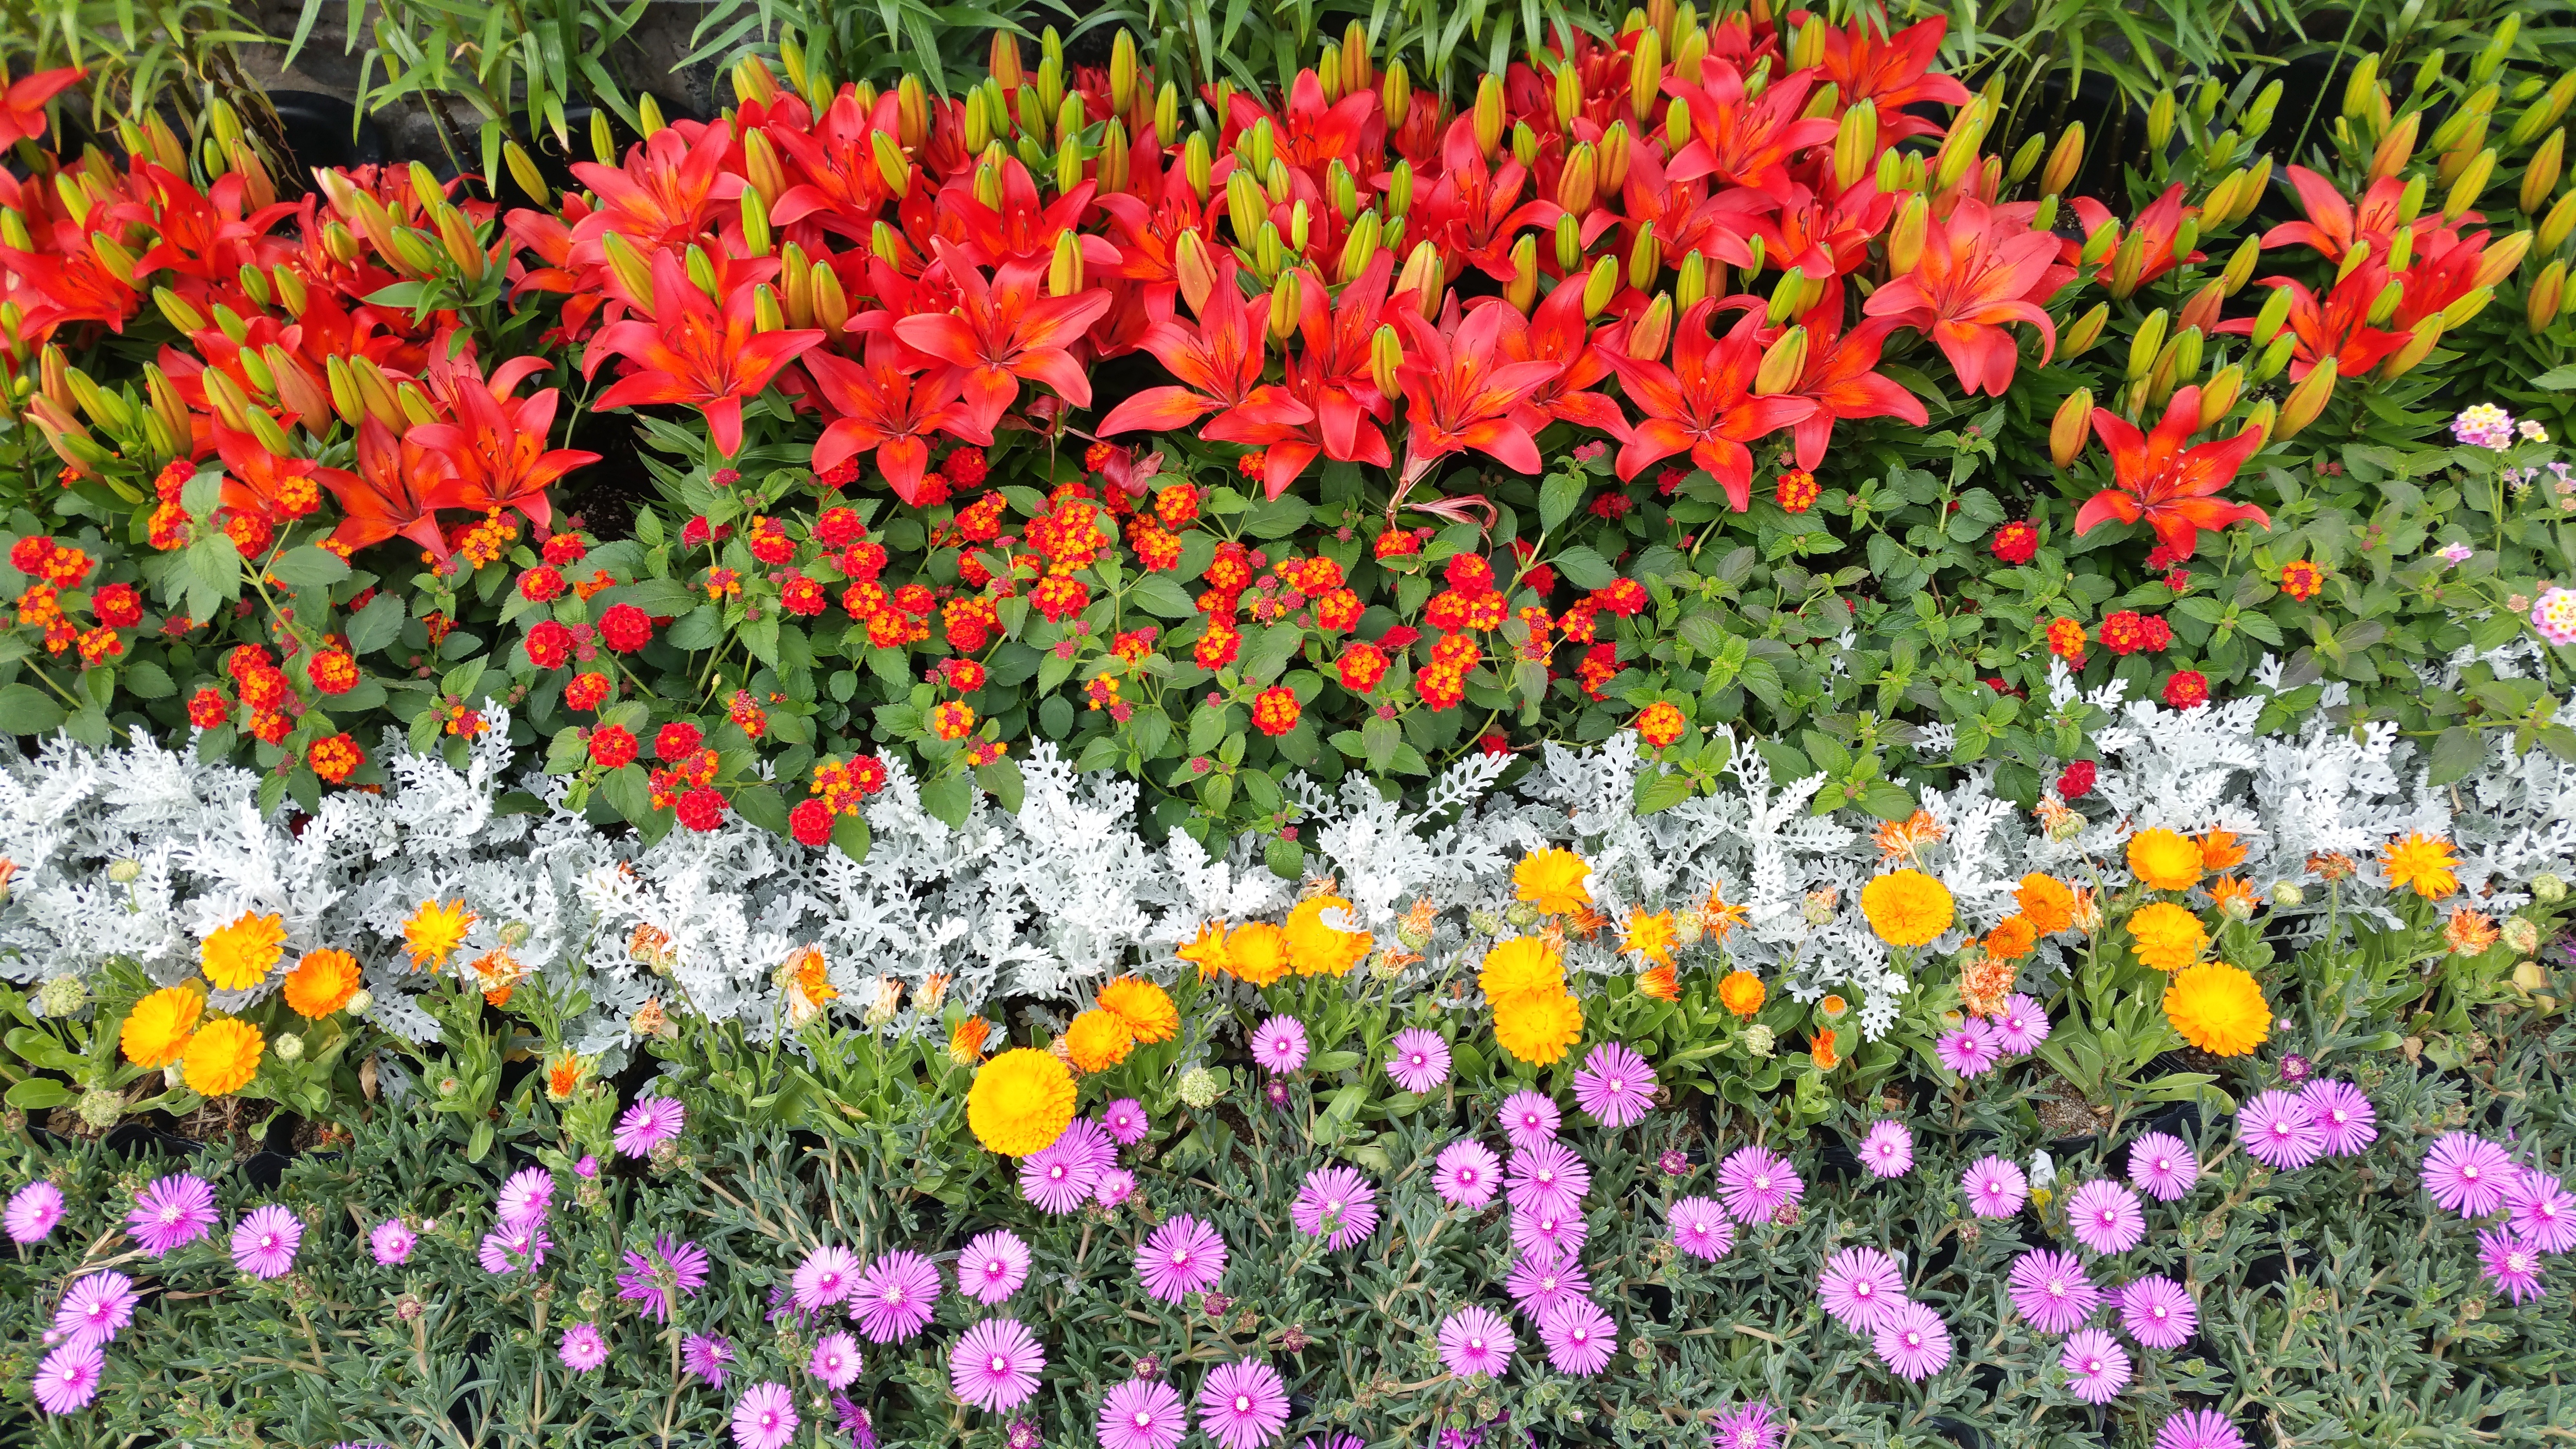
plant, meadow, flower, botany, garden, flora, wildflower, flower garden, ulsan, flowering plant, taehwa, annual plant, land plant